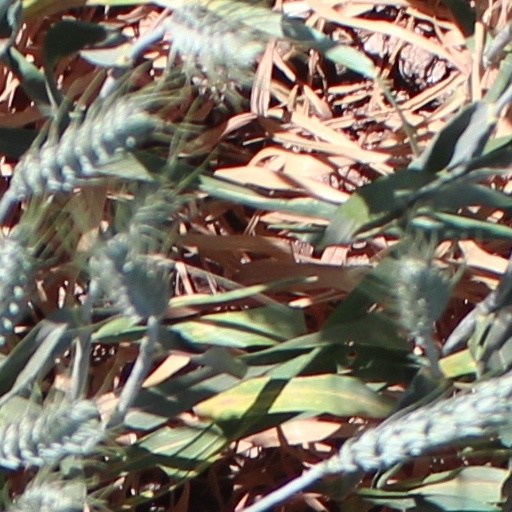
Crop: wheat